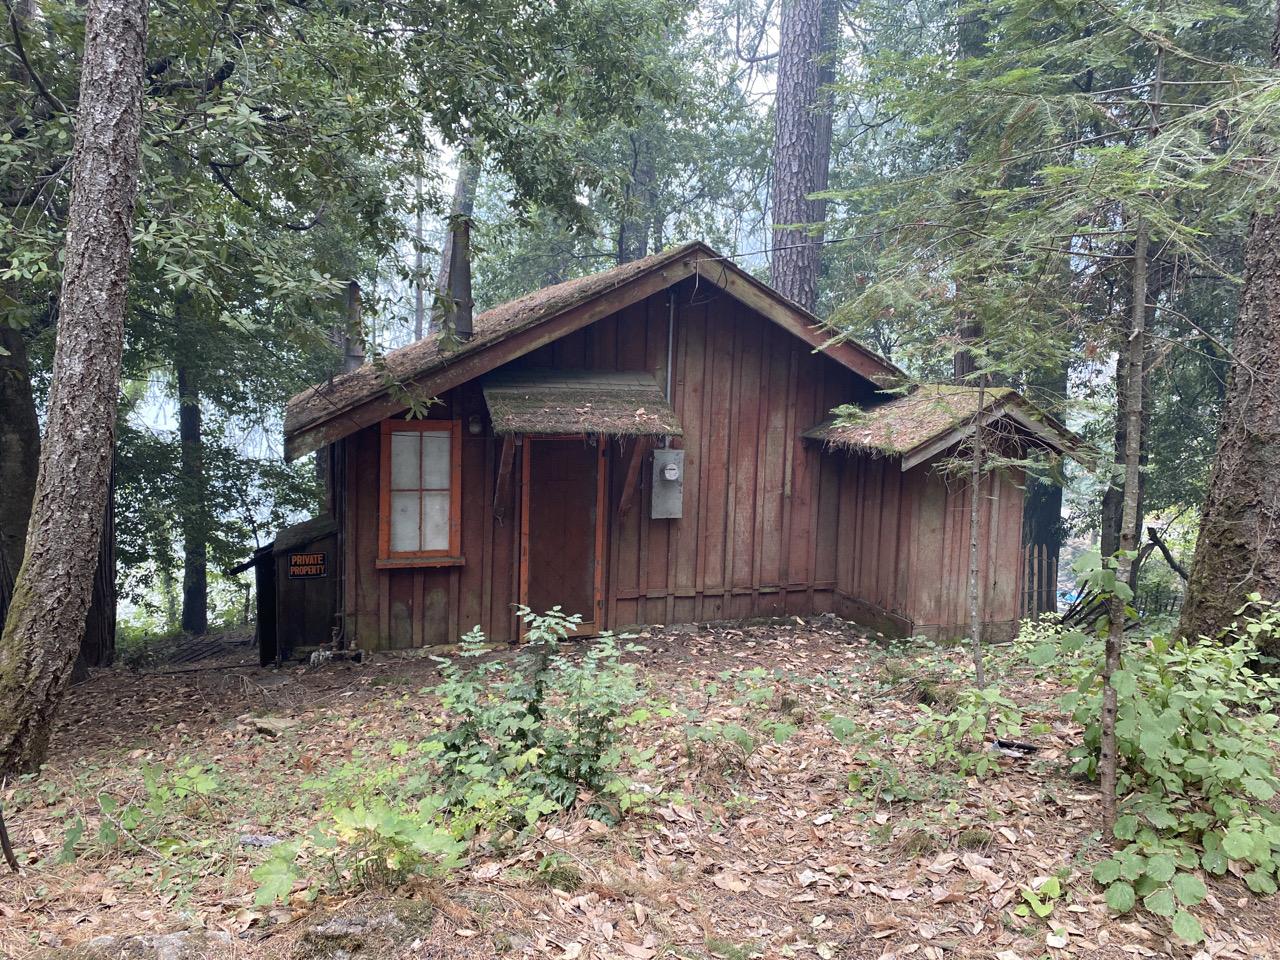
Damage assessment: no_damage